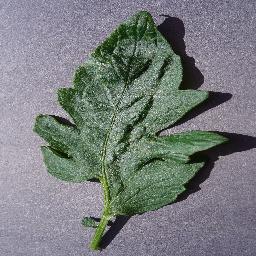
Label: Tomato___Target_Spot